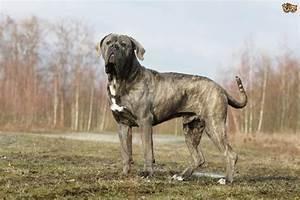
dog